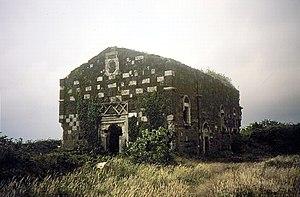
Les Grecs pontiques, ou Pontiques, sont les descendants des populations hellénophones du pourtour de la mer Noire, le Pont-Euxin de l'Antiquité.